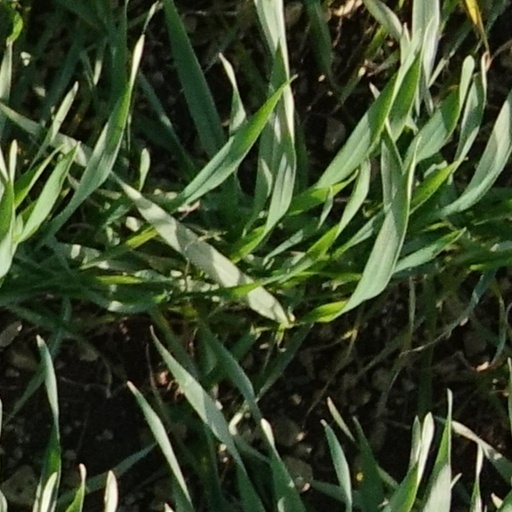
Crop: wheat